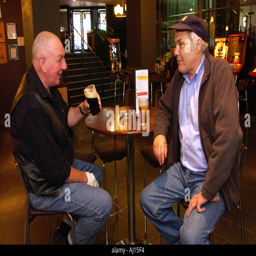
local men drinking beer in pub